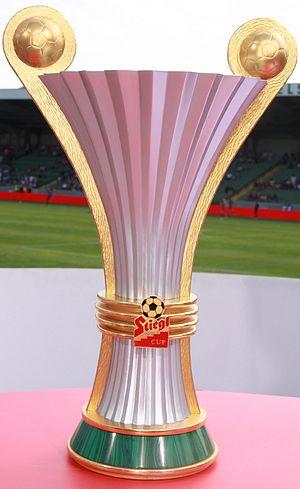
La Coupe d'Autriche de football a été créée en 1918, l'année où la République autrichienne a été proclamée.